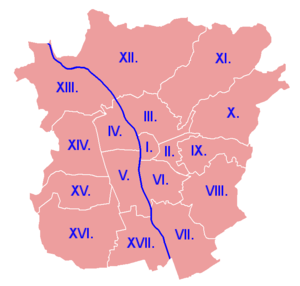
Graz / Byens inddeling og byområder
De 17 bydele
Graz er en by i republikken Østrig, hovedstad i delstaten Steiermark, og ligger i det sydøstlige Østrig. Byen, som har 257 328 indbyggere, er Østrigs næststørste by. Graz er en vigtig universitetsby med fire universiteter og fire højere læreanstalter. Den gamle by i Graz er optaget på UNESCOs verdensarvsliste, og i 2003 var Graz Europas kulturhovedstad.